Lal Chunariya

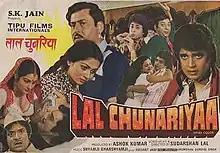
DVD cover

Lal Chunariya is a 1983 Indian Hindi-language film directed by Sundershan Lal, starring Parikshit Sahni, Zarina Wahab, Aruna Irani, Pradeep Kumar, Romesh Sharma and Mithun Chakraborty in a special appearance par excellence.